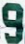
Number: 9